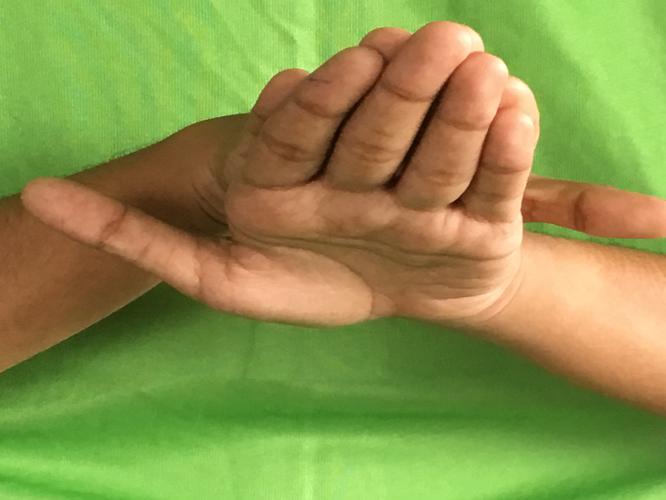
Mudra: Matsya
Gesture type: double_hand